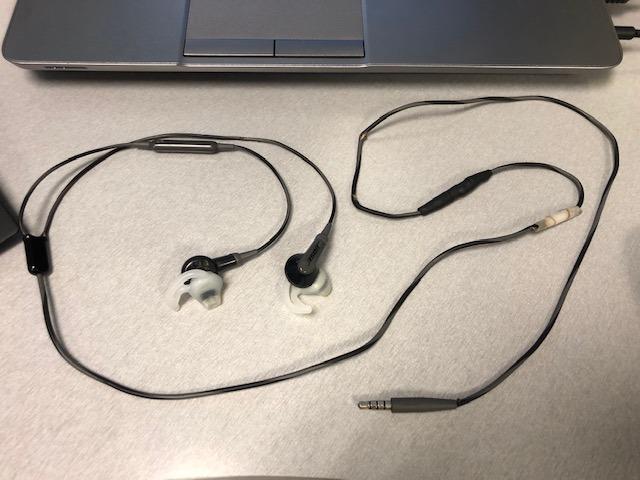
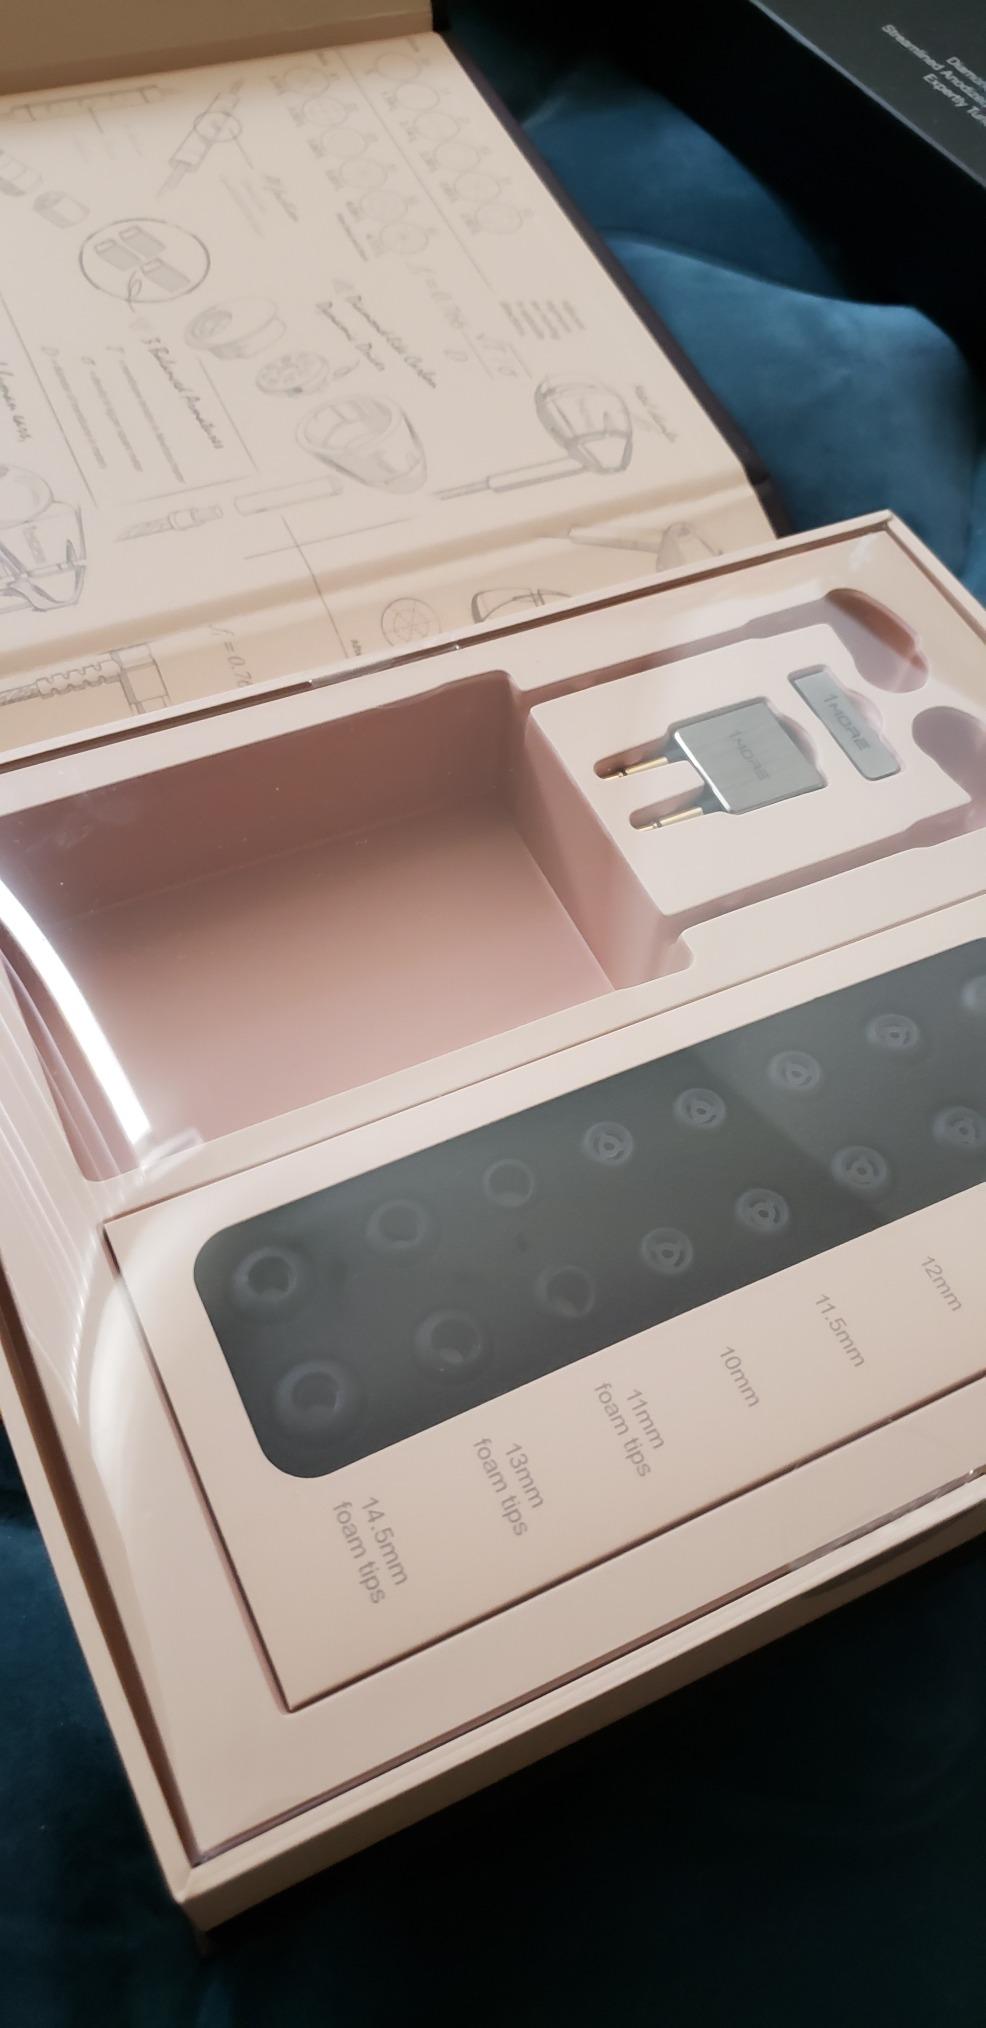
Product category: headphones
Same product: no